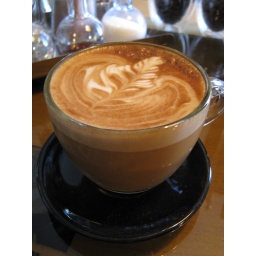
Cappuccino in ugly glass cup :P